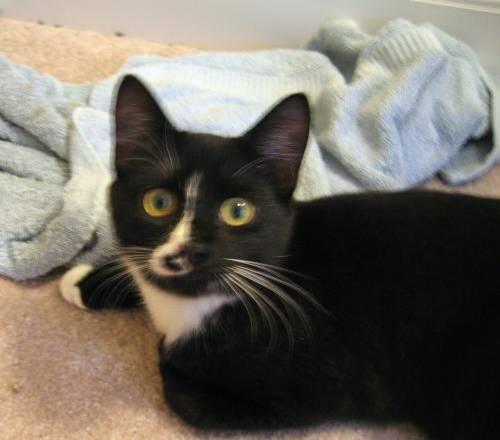
cat